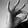
ASL letter: F